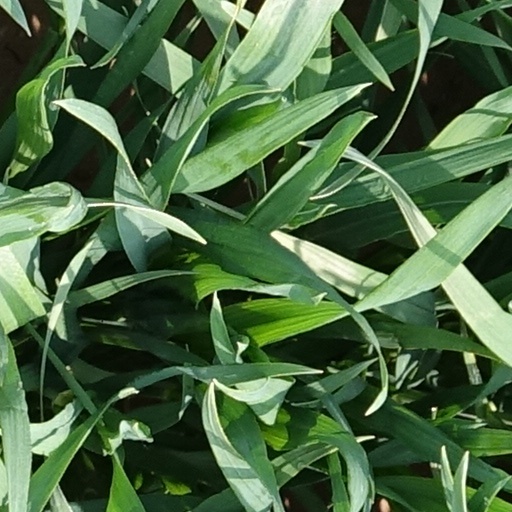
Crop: wheat